Child labour in Bangladesh

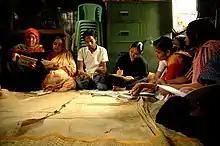
Community Box Library in Bangladesh

Lack of education remains one of the top impacts of child labour. Child labour is a deterrent to schooling. Many policies aimed at eradicating child labour have focused on increasing accessibility to education. Organizations such as the ILO, the United Nations, and UNICEF recognise the importance of education in helping to eradicate poverty and in preventing child labour growth rates. According to UNICEF, the new National Education Policy requires that children must complete school until grade eight and that school must be free. Many definitions of child labour state education as a right of childhood and consider barriers to education as a defining characteristic of child labour.